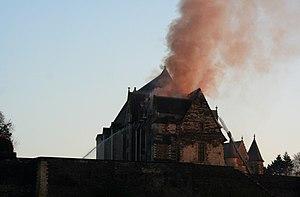
Incendie du logis royal du château d'Angers le 10 janvier 2009. L'incendie s'est déclaré dans l'après midi et a été éteint dans la nuit sans faire de victimes. Les dégâts sont chiffrés à 2 millions d'euros, mais aucune œuvre d'art n'a été détruite. Ont été détruits le plancher de second étage et la toiture (charpente comprise) du logis royal. L'intérieur du bâtiment a aussi été abimé par l'eau utilisée pour lutter contre les flammes. L'incendie a été causé par le dysfonctionnement d'un système de chauffage électrique mis en œuvre à cause d'un hiver particulièrement froid. On peut voir sur l'image le toit du logis en feu et deux pompiers tentant de lutter contre l'incendie. Les pompiers n'ont pas pu faire entrer leur camion dans la cour, et ont dû utiliser des échelles mobiles et des centaines de mètres de tuyaux. En arrière plan, on peut voir le toit de la chapelle, qui a lui aussi menacé de prendre feu, mais a été finalement sauvé par les pompiers. This building is classé au titre des Monuments Historiques. It is indexed in the Base Mérimée, a database of architectural heritage maintained by the French Ministry of Culture,
Le château d'Angers, aussi appelé château des ducs d'Anjou, est situé dans la ville d’Angers dans le département de Maine-et-Loire en France.